2013 Senior Open Championship

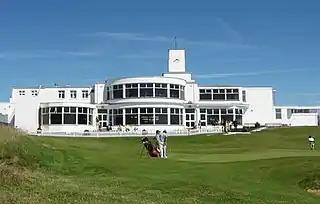
Royal Birkdale GC clubhouse

An 18-hole stroke play qualifying round was held on Monday, 22 July, for players who were not already exempt. The leading players from the qualifying competition joined the exempt players for the championship.